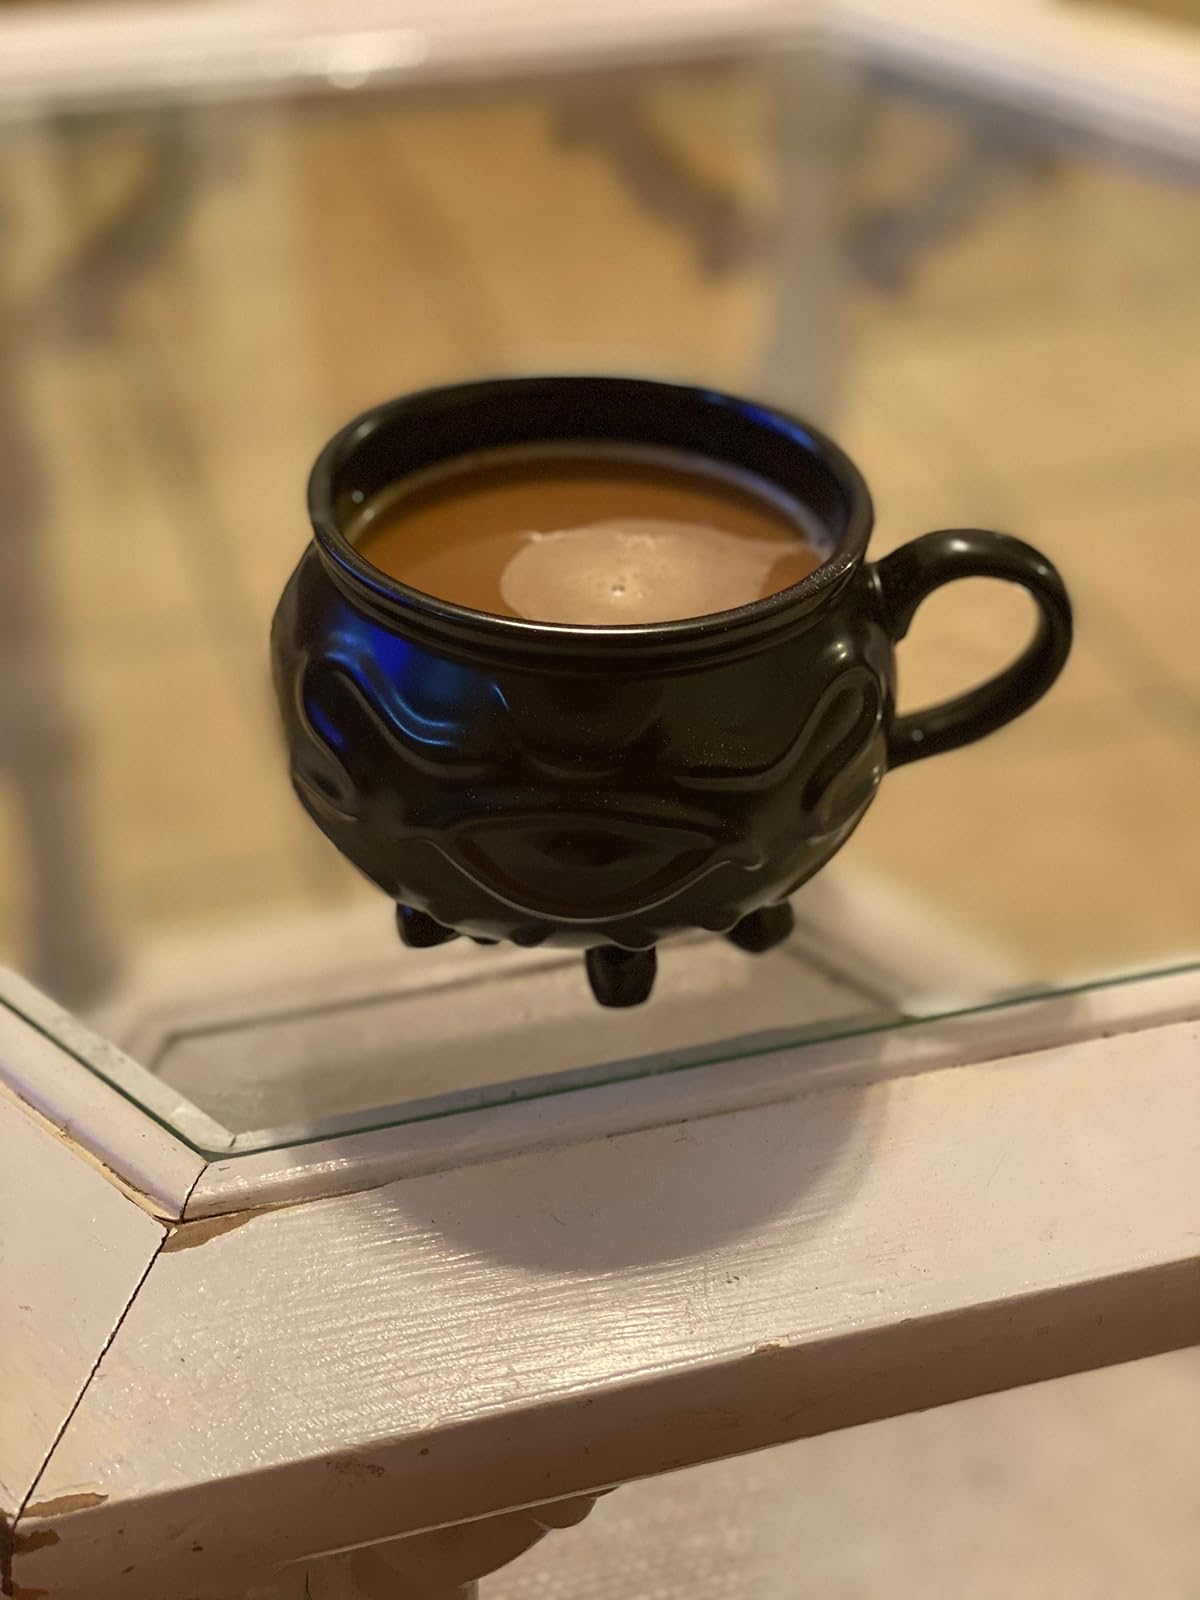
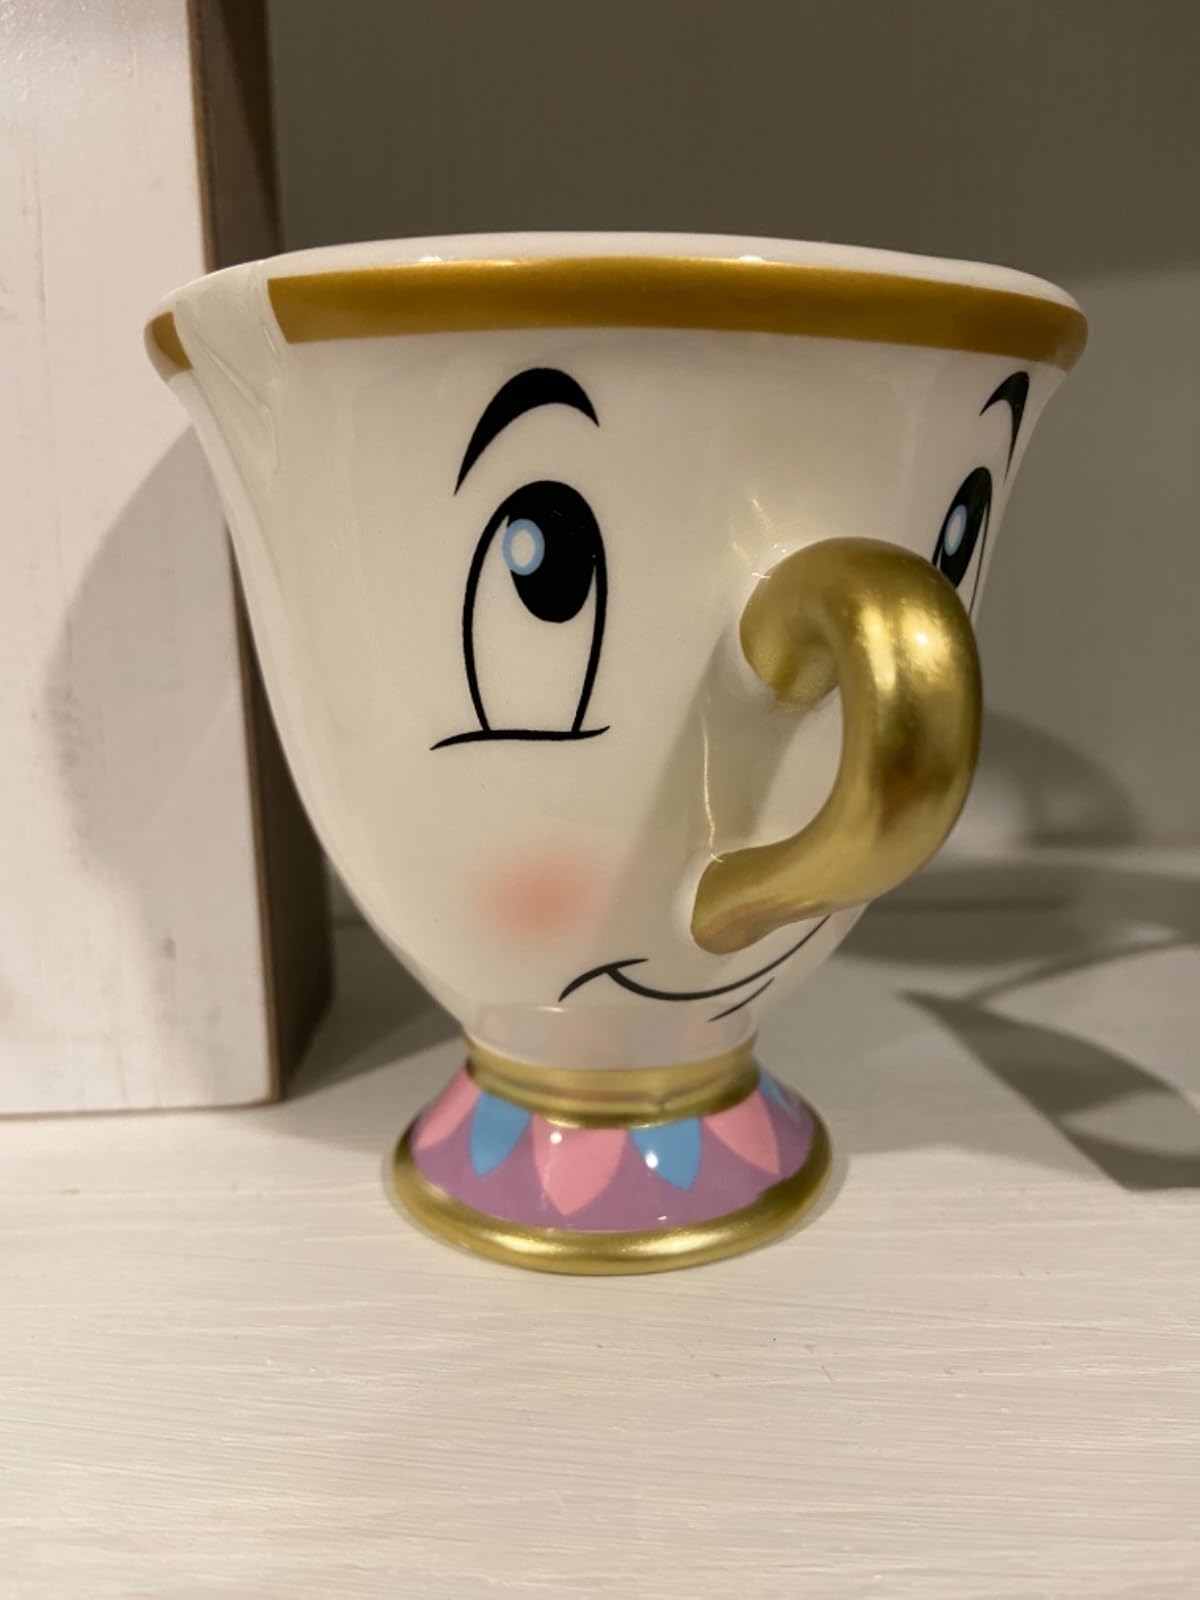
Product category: items_mug
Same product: no